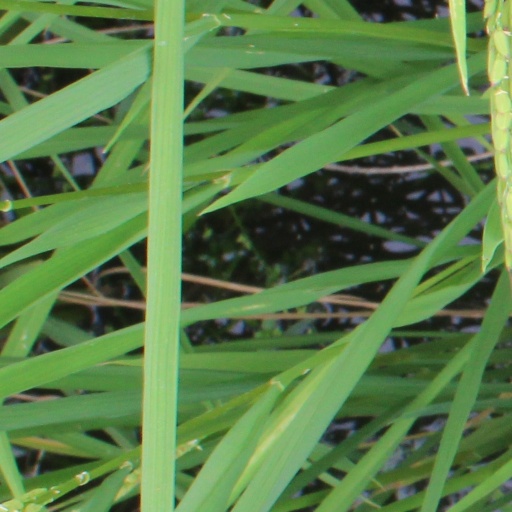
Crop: rice